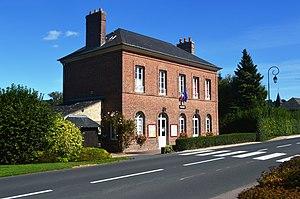
Les Authieux-sur-Calonne est une commune française, située dans le département du Calvados en région Normandie, peuplée de 286 habitants.